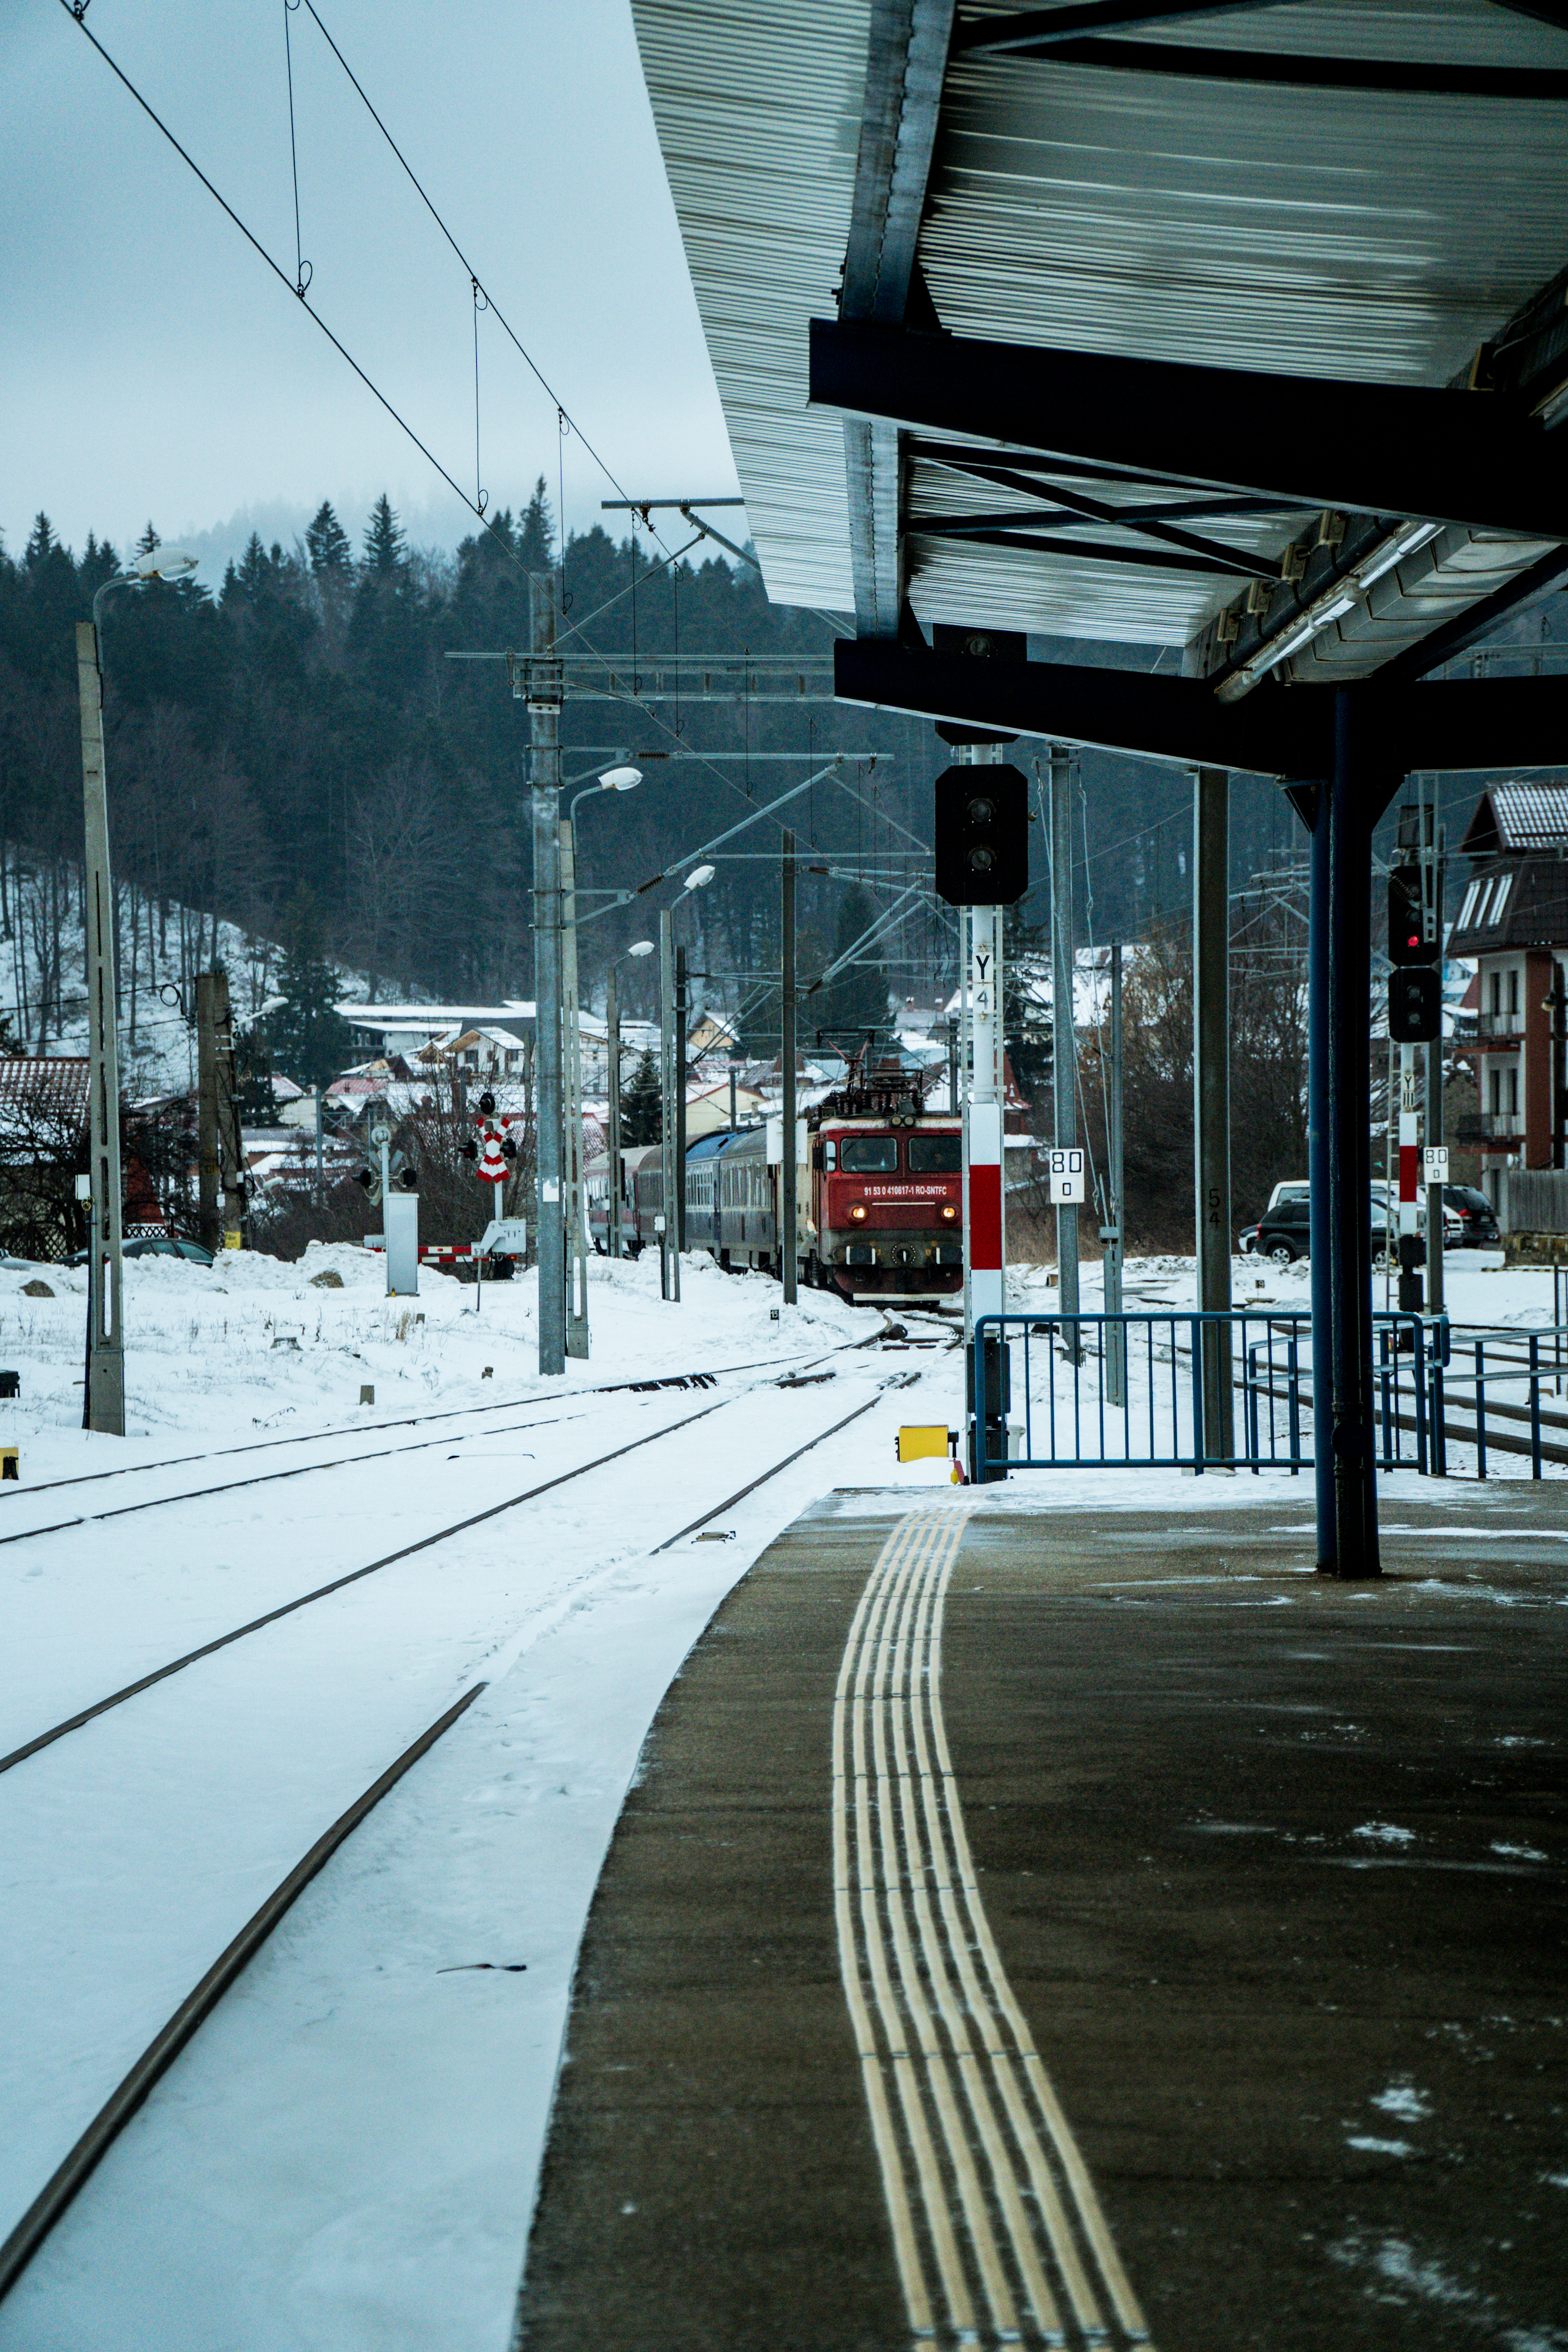
snow, transport, winter, mode of transport, line, vehicle, sky, track, tree, architecture, freezing, building, train station, electricity, thoroughfare, street, city, road